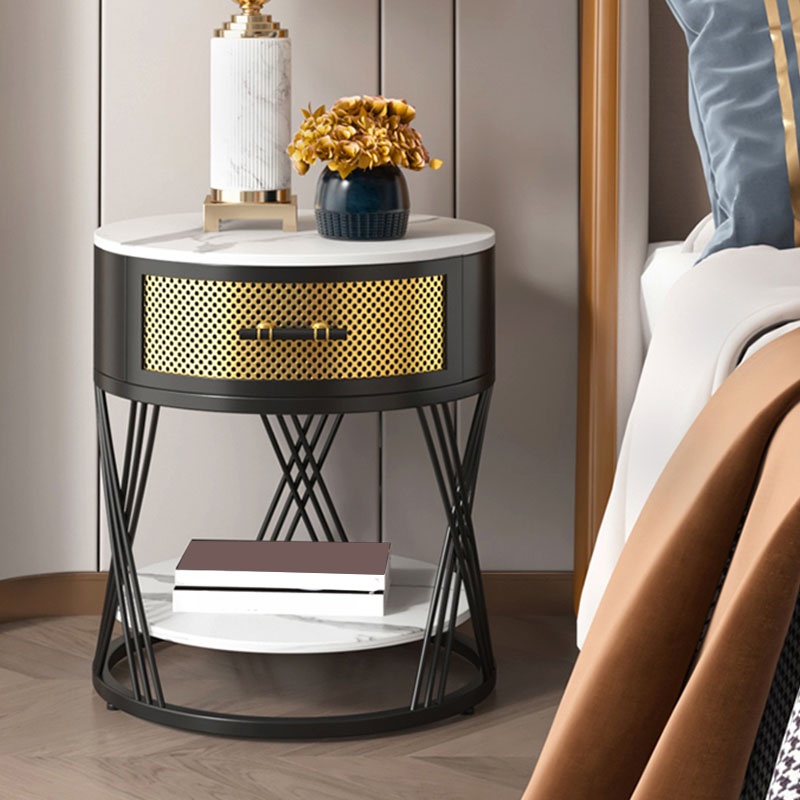
Modernistic Metal with Shelf Double Tier Living Room Drawer End Table
Product Details Base Color: Gold Black Size: 23.6"L x 23.6"W x 21.7"H 20"L x 20"W x 22"H 18"L x 18"W x 22"H Table Top Color: White Table Top Material: Stone Base Material: Metal Purposeful Distressing Type: No Distressing Height Adjustable: Non-Adjustable Height Tray Top: No Magazine Rack: Without Magazine Rack Largest Table: No Middle Table: No Overall Height - Top to Bottom: 21.5" (55 cm) Overall Length - Side to Side: 23.5" (60 cm) 19.5" (50 cm) 18" (45 cm) Overall Width - Front to Back: 23.5" (60 cm) 19.5" (50 cm) 18" (45 cm) Features Feature: Shelf Foldable: Non-Foldable Storage Included: Storage Included Shelves Included: Shelves Included Number of Shelves: 1 Trunk Storage: No Drawers Included: Drawers Included Number of Drawers: 1 Cabinets Included: Cabinet Not Included Wheels Included: Casters Not Included Product Care Product Warranty: Yes Full or Limited Warranty: Limited Warranty Length: 60 Days Specifications Set Type: Set Table Only Number of Table Included: 1 2 Style: Modern Top Shape: Round Color: White Table Base Type: Frame Dimensions Length: Standard (14-24 in.) Height: Standard (18-28 in.) Smallest Table: No
Brand: createwhite
Category: Furniture > Tables > Accent Tables